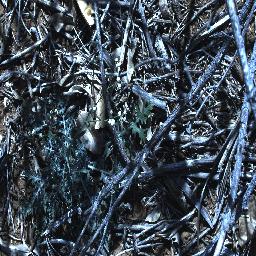
Label: parthenium